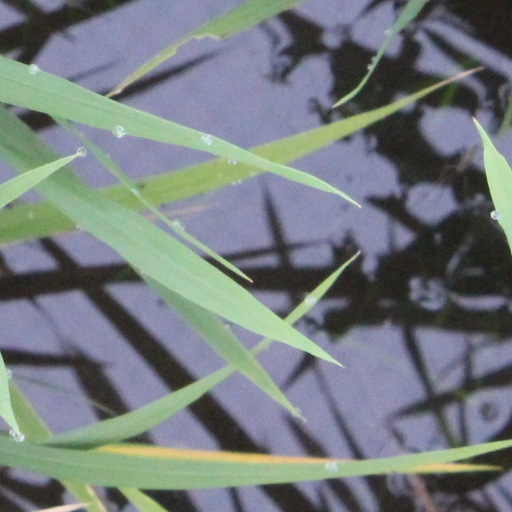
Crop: rice